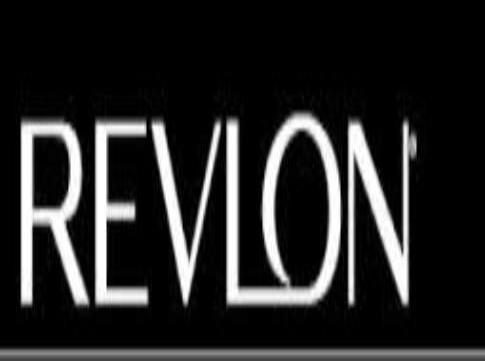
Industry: Necessities